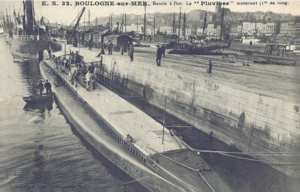
Sous-marin français ""Le Pluviôse"" dans le port de Boulogne-sur-Mer"
Le Pluviôse est un sous-marin français, premier de la classe Pluviôse. Il fut construit par l'arsenal de Cherbourg : mise sur cale le 8 octobre 1905, mise à flot le 27 mai 1907 et mise en service le 5 octobre 1908.